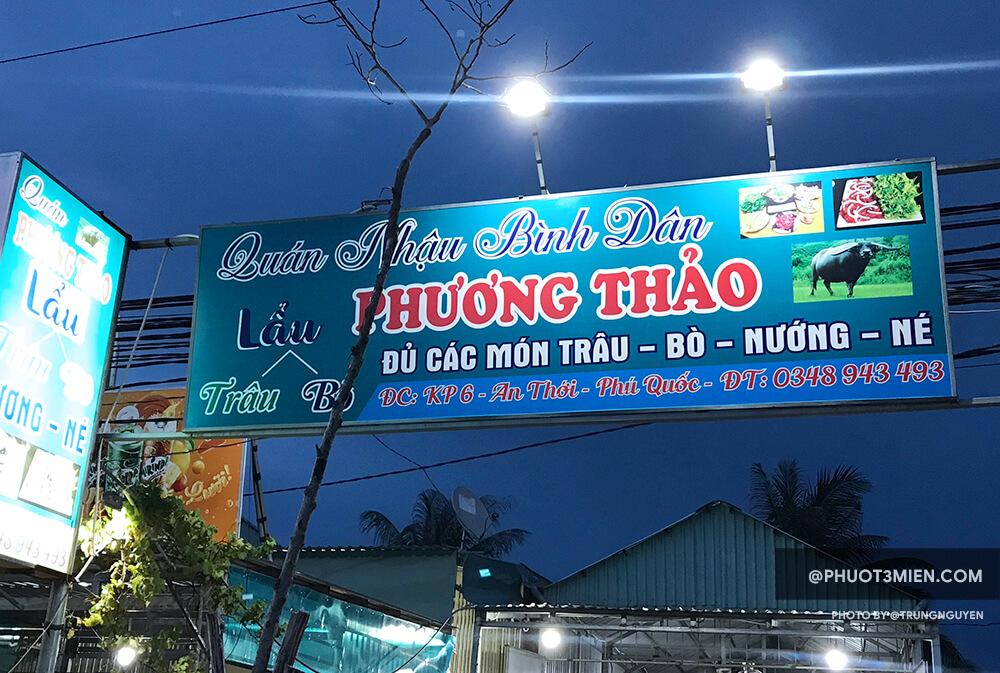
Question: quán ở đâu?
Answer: quán ở khu phố 6, an thới, phú quốc